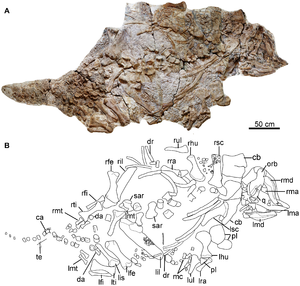
Chuanqilong est un genre éteint de dinosaures ornithischiens herbivores de l'infra-ordre des ankylosauriens et de la famille des ankylosauridés. Ses restes fossiles ont été trouvés dans la province du Liaoning dans le nord-est de la Chine près de la ville de Lingyuan dans les sédiments de la formation géologique de Jiufotang datés du Crétacé inférieur, soit il y a environ entre ≃125,0 et ≃113,0 millions d'années.